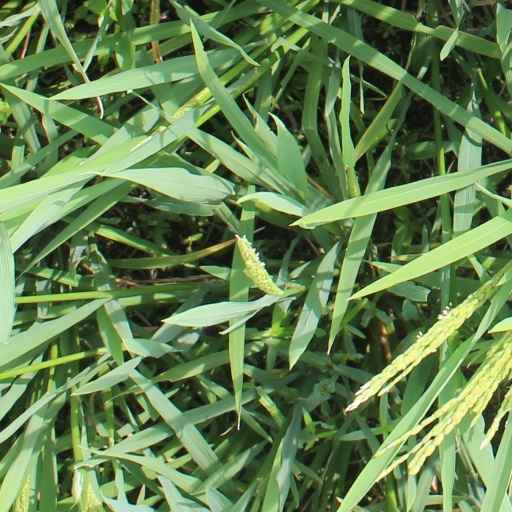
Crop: rice